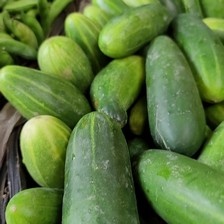
Label: cucumber